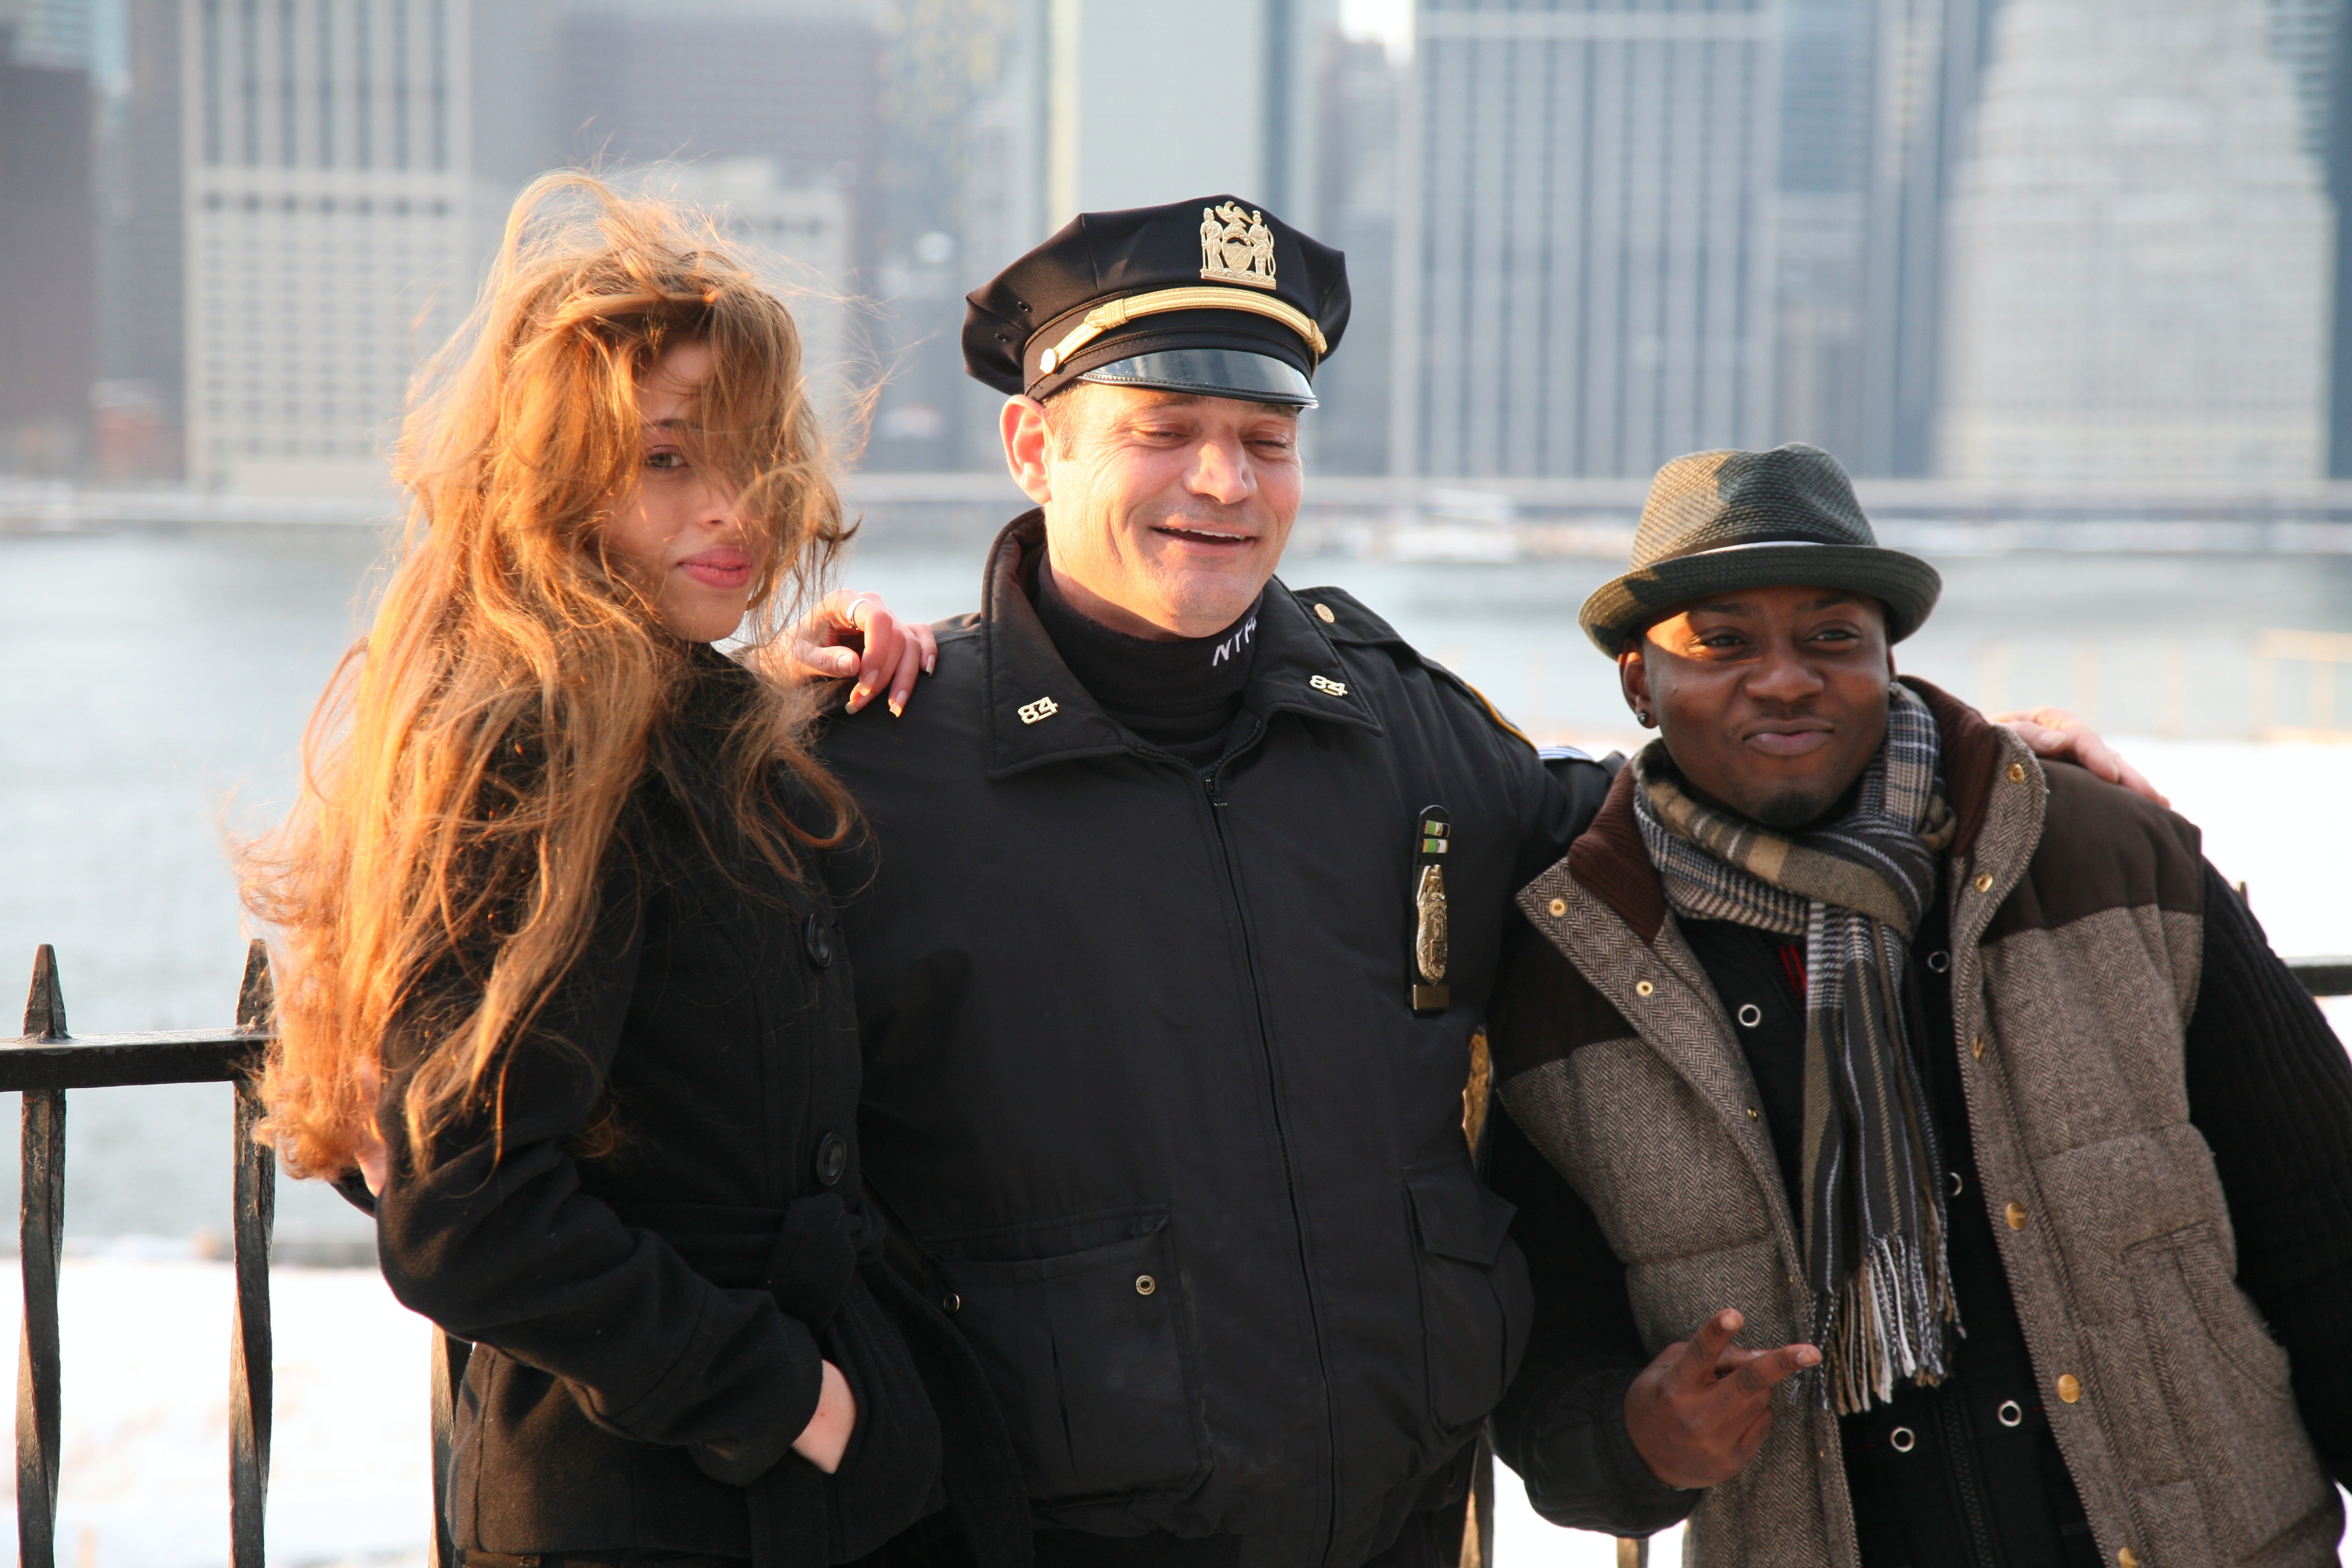
person, people, tourist, military, nyc, brooklyn, profession, newyork, newyorkcity, ny, police, nypd, selection, policeman, policeofficer, military officer